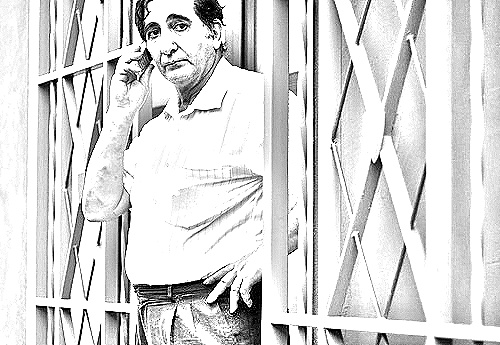
Portrait style: Sketch Portrait